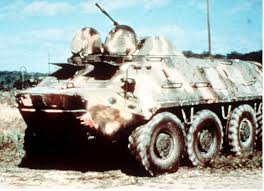
Label: BTR